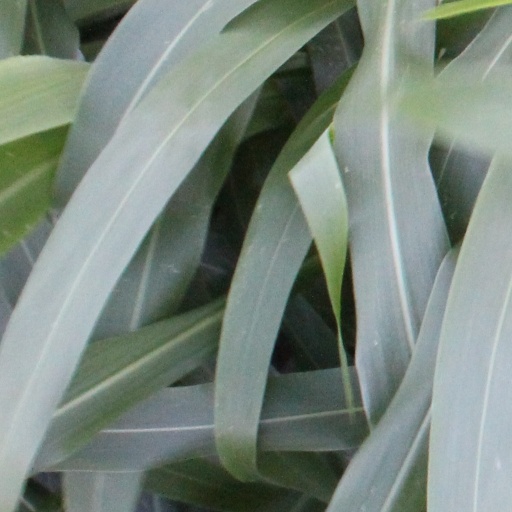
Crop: sorghum